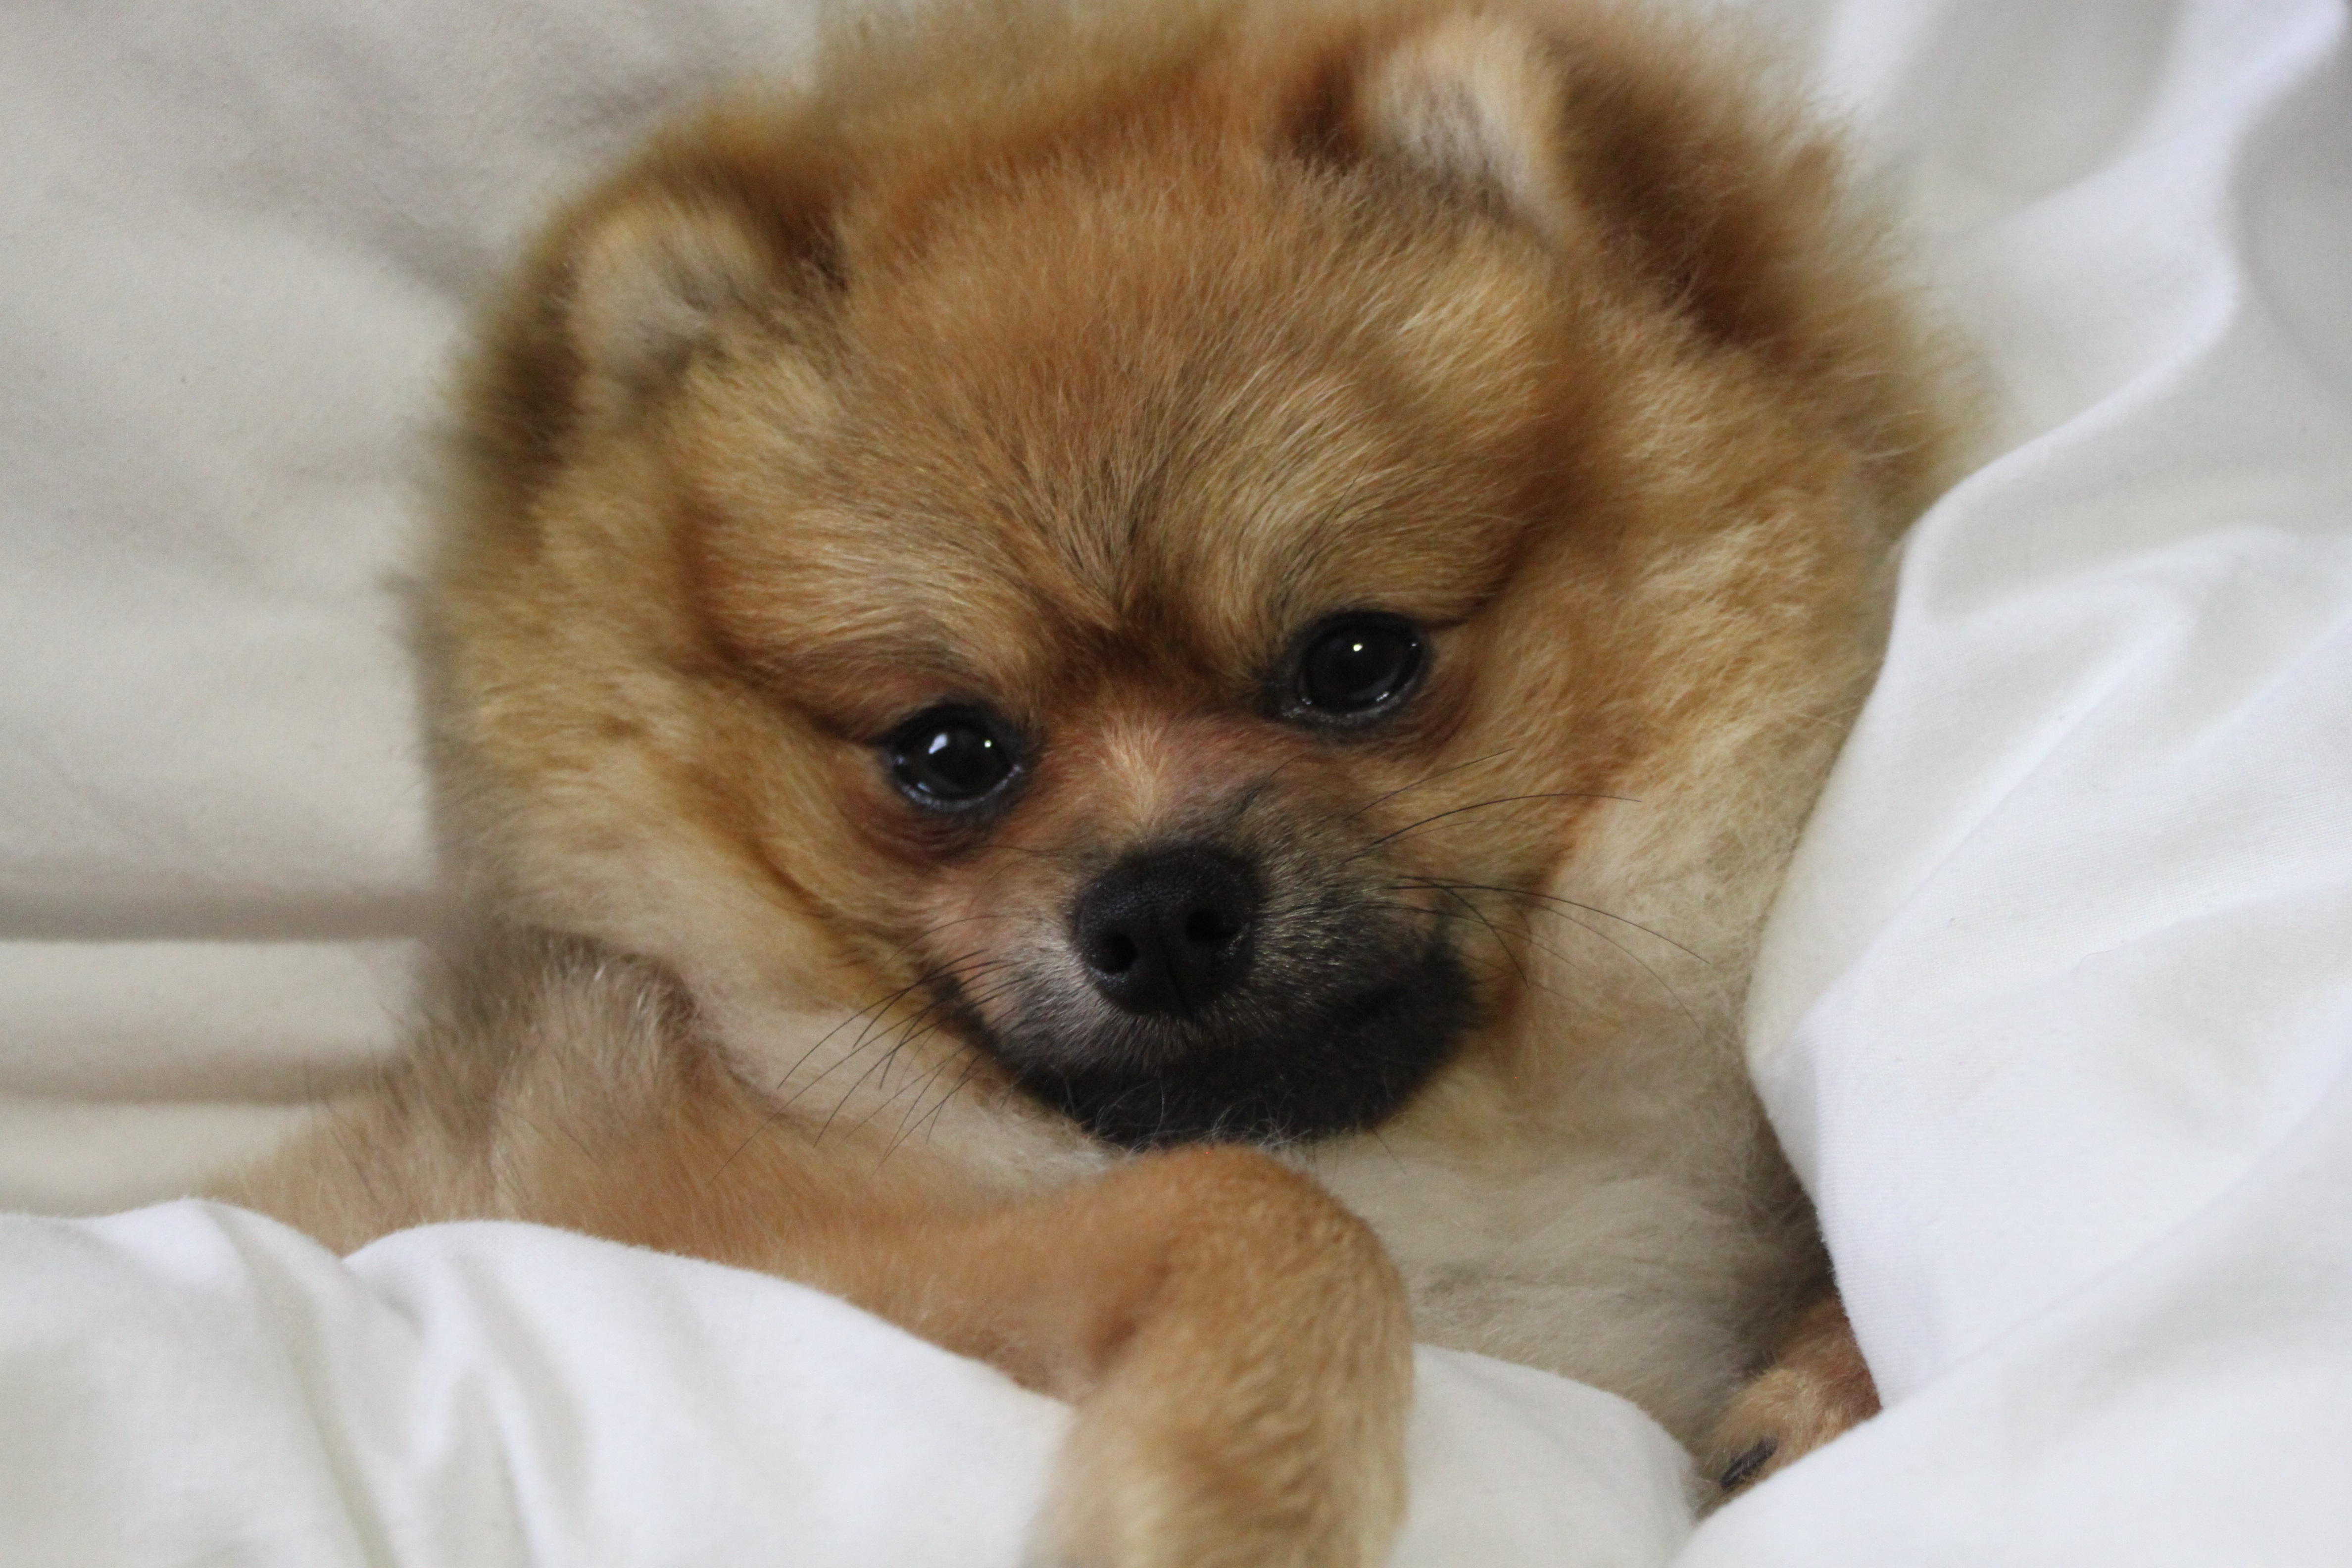
puppy, dog, mammal, vertebrate, dog breed, god, pomeranian, spitz miniature, misiek, dog like mammal, carnivoran, dog breed group, dog crossbreeds, german spitz mittel, german spitz, german spitz klein, volpino italiano, tibetan spaniel, chinese imperial dog, the bed